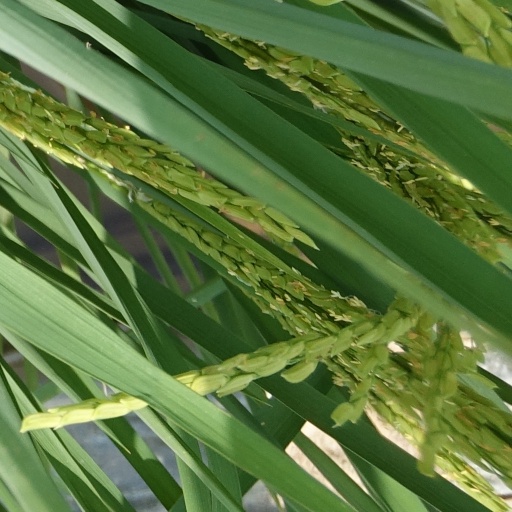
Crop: rice